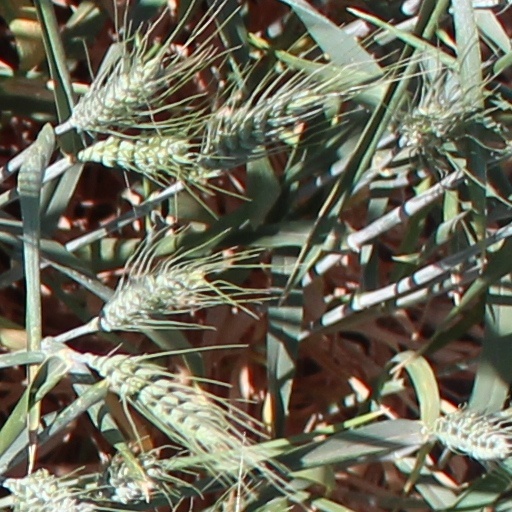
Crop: wheat